Kriens Mattenhof railway station

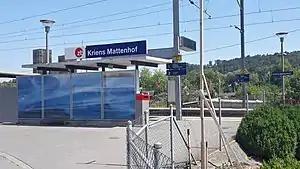
The station platform in 2018

Kriens Mattenhof railway station is a Swiss railway station in the municipality of Kriens in the canton of Lucerne. It is on the Brünig line of the Zentralbahn railway company, which links Lucerne and Interlaken, and is also used by trains of the Luzern–Stans–Engelberg line.